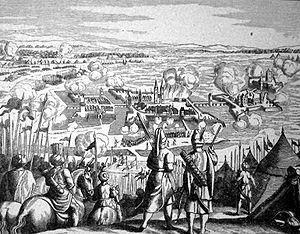
Le siège de Szigetvár ou bataille de Sziget est un siège de la forteresse de Szigetvár, à Baranya qui a arrêté la progression de Soliman vers Vienne en 1566. La bataille a opposé une garnison combattant au nom de la monarchie Habsbourg autrichienne sous le commandement du croate Nikola Šubić Zrinski aux forces des envahisseurs ottomans sous le commandement du sultan Soliman le Magnifique.